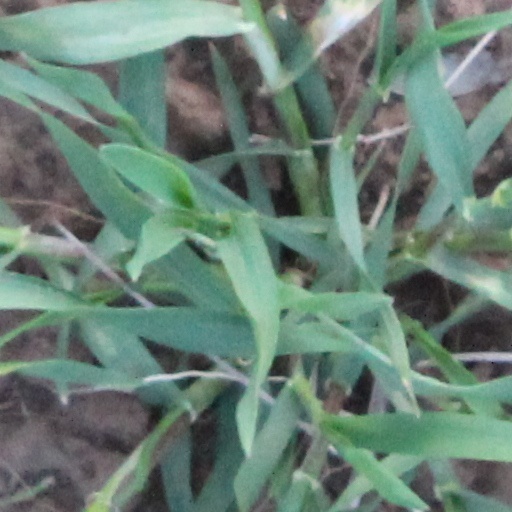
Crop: wheat